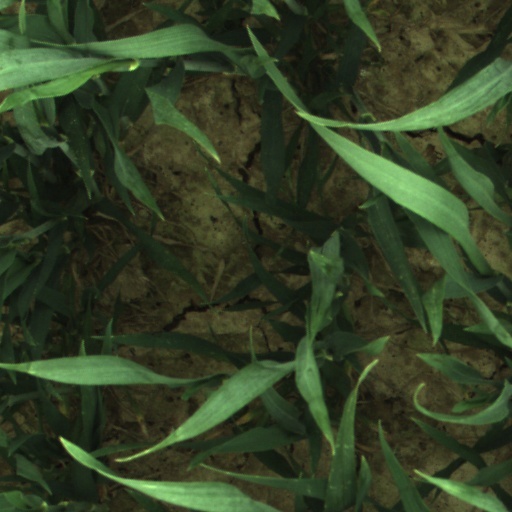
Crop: wheat